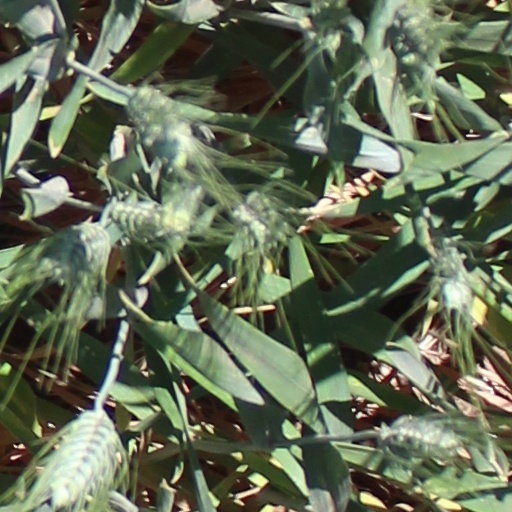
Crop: wheat